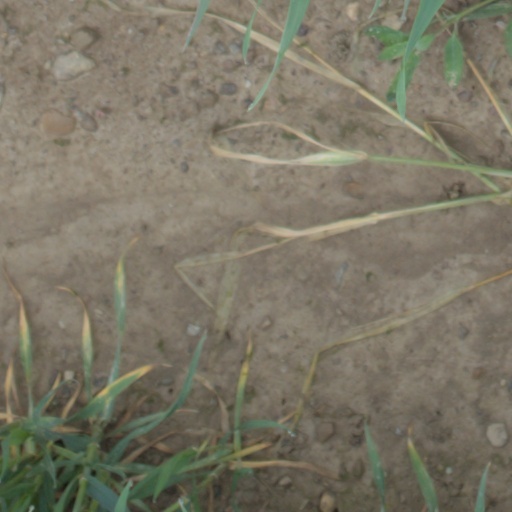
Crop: wheat